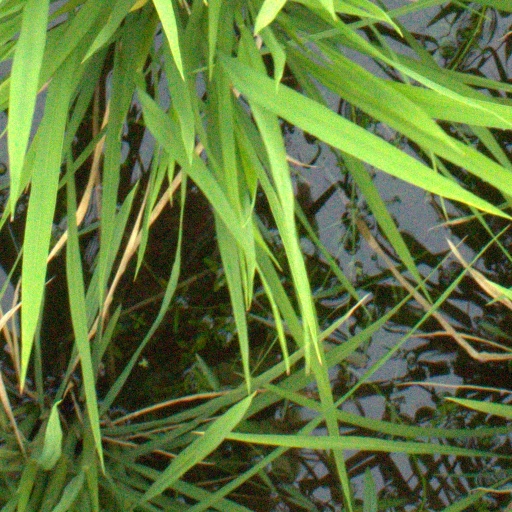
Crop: rice